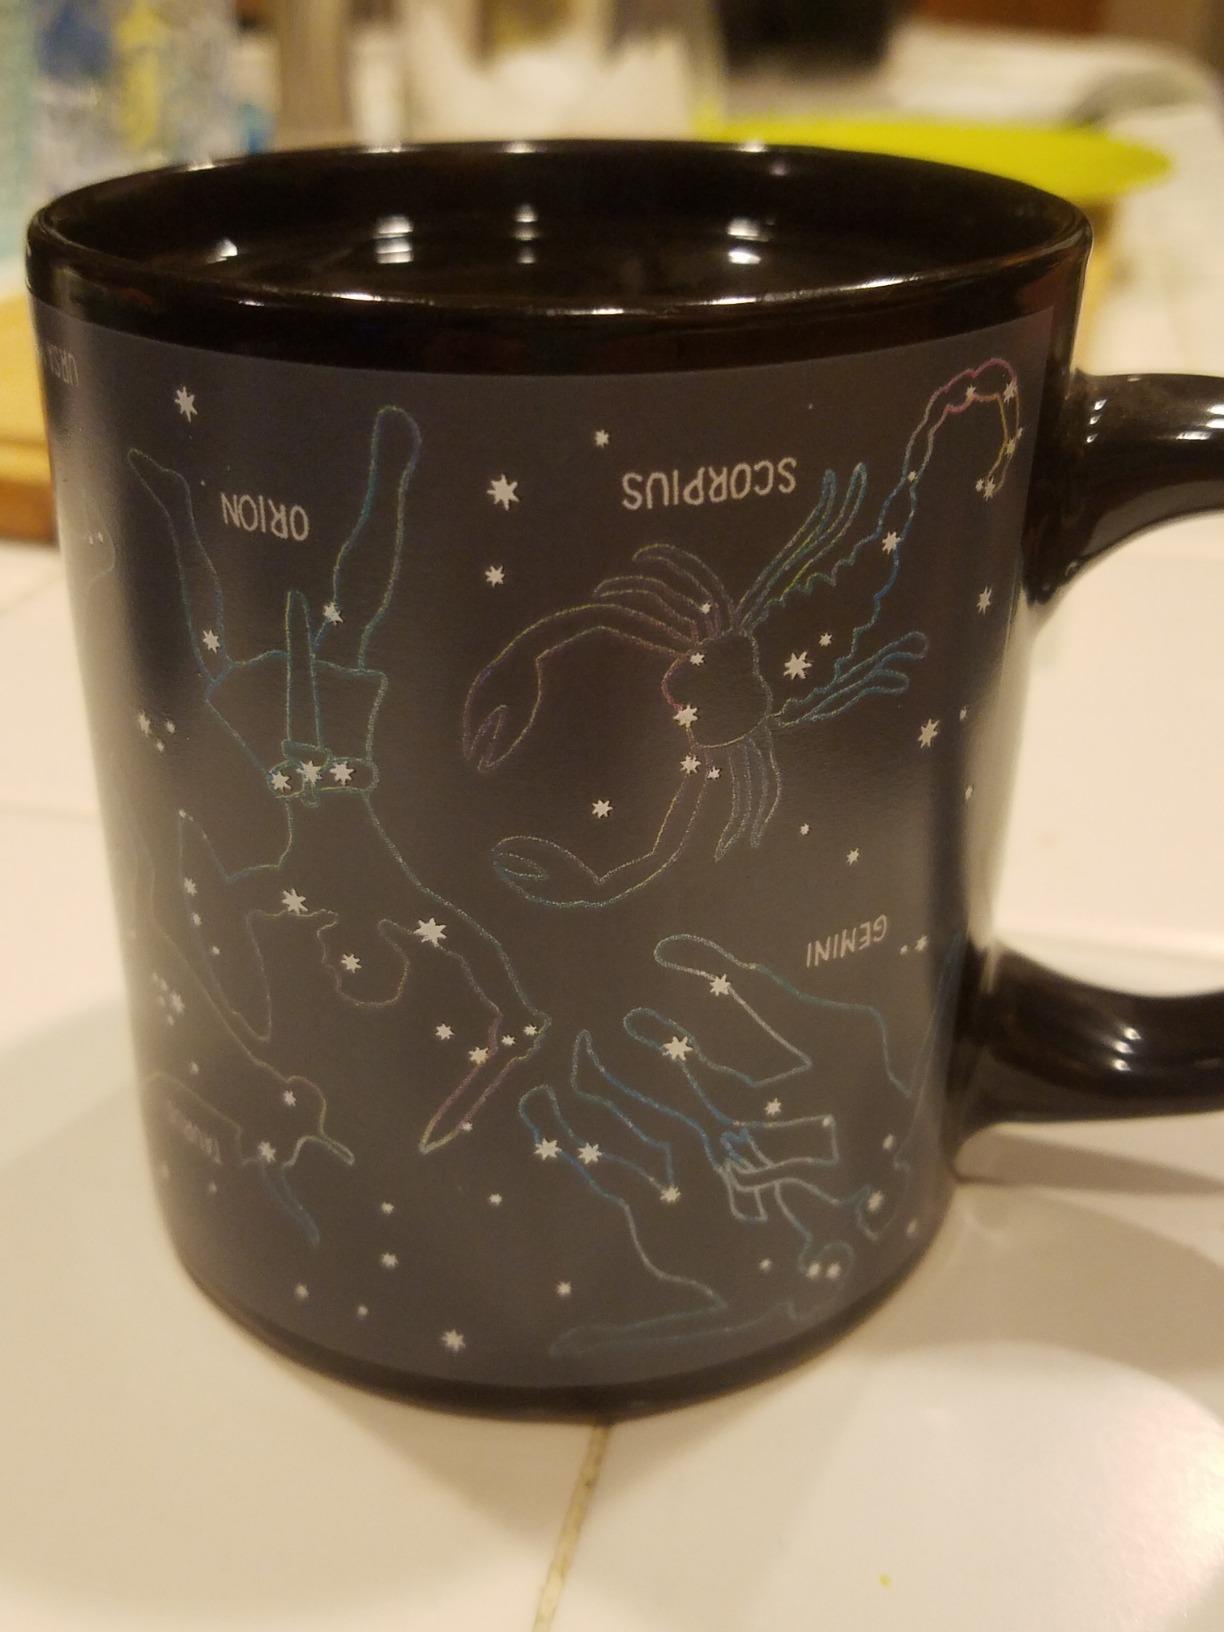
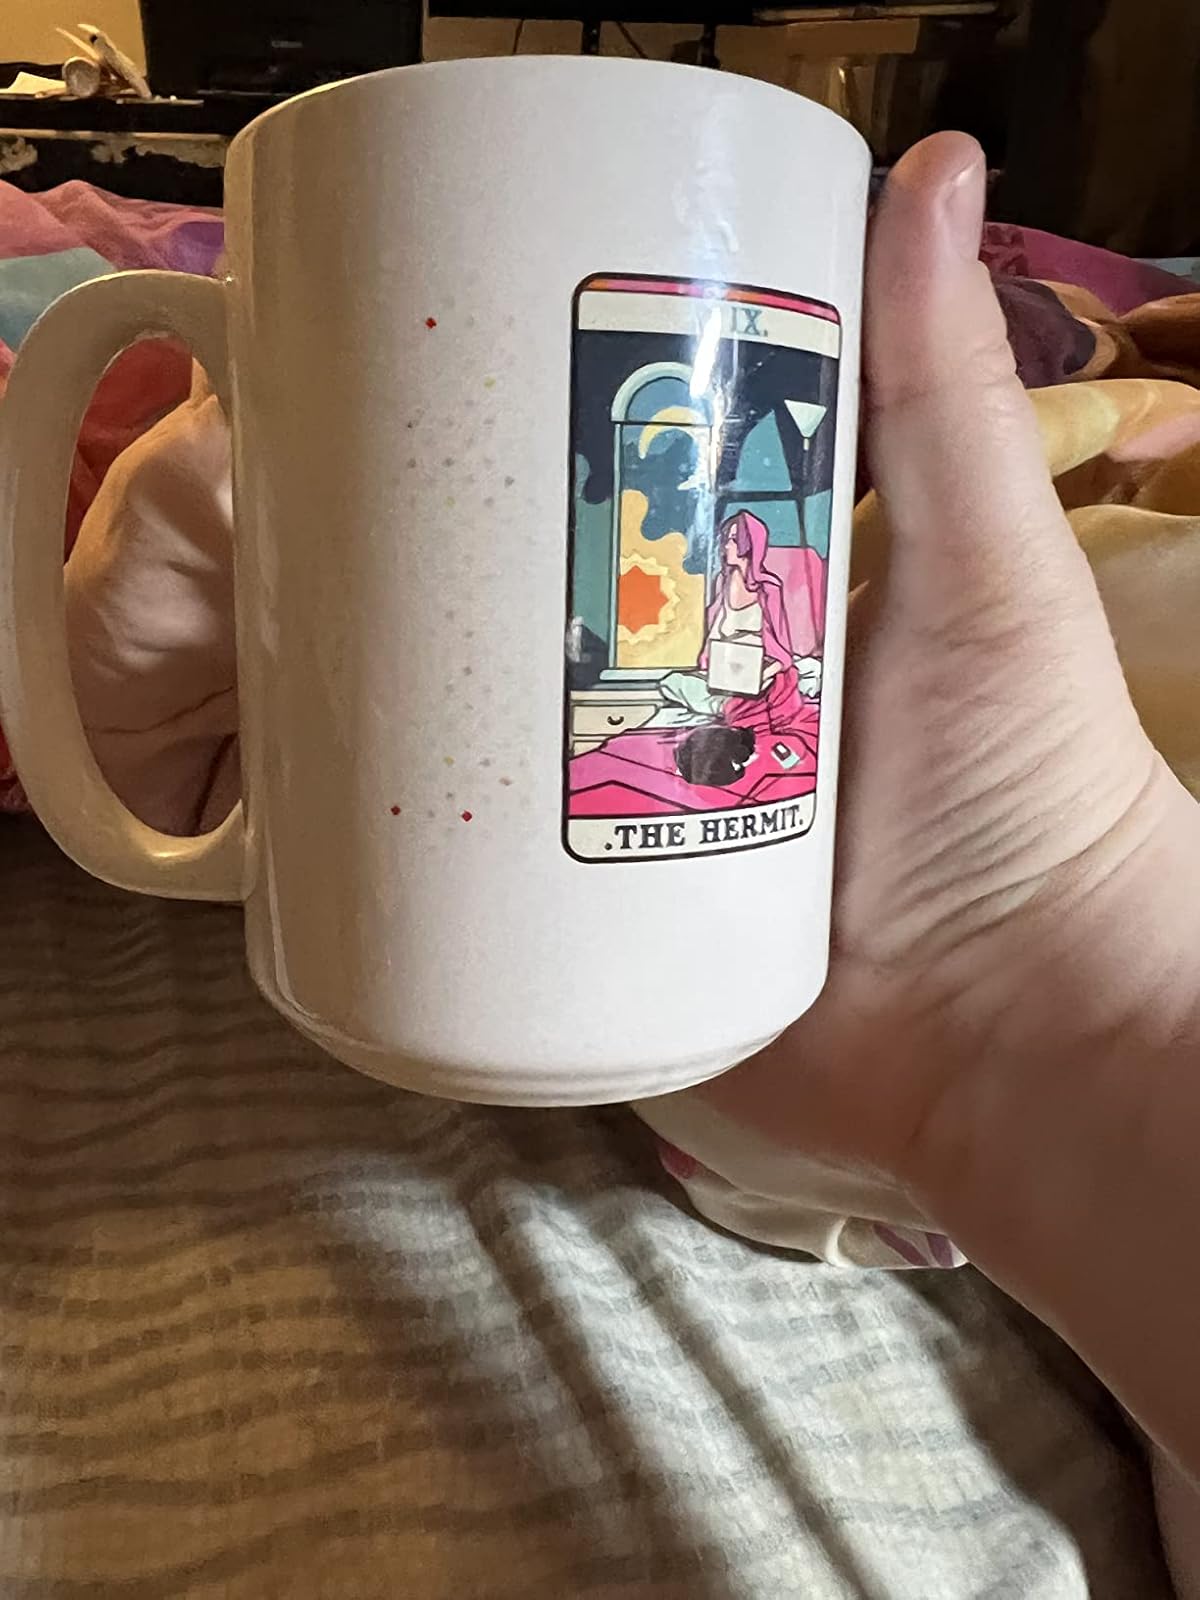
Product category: items_mug
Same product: no